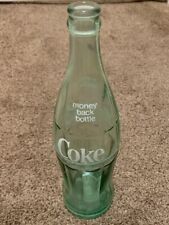
Waste category: glass